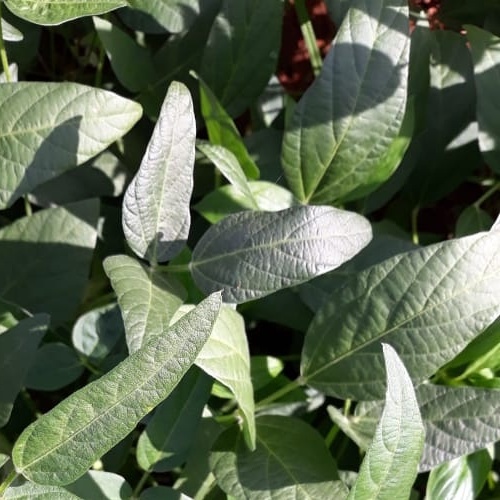
Label: Healthy